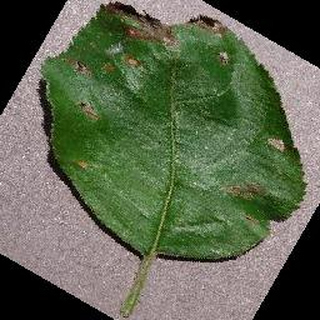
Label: apple_black_rot